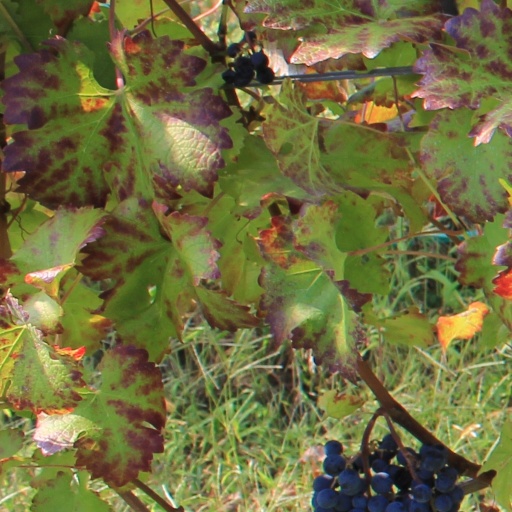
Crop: grape